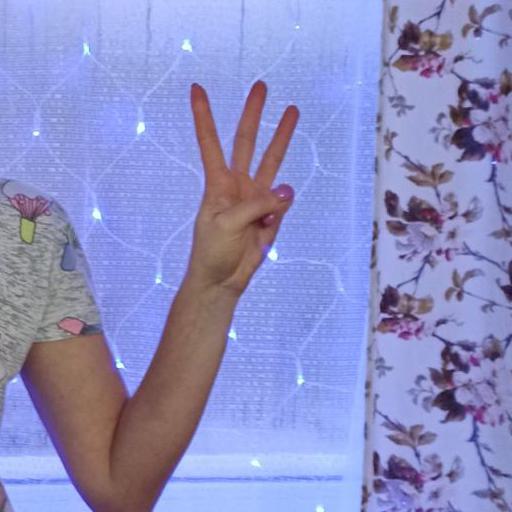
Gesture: three